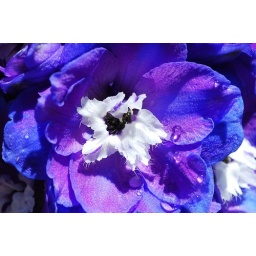
I can't believe how unbelievable blue these flowers are. I enjoyed planting them in my garden this week.